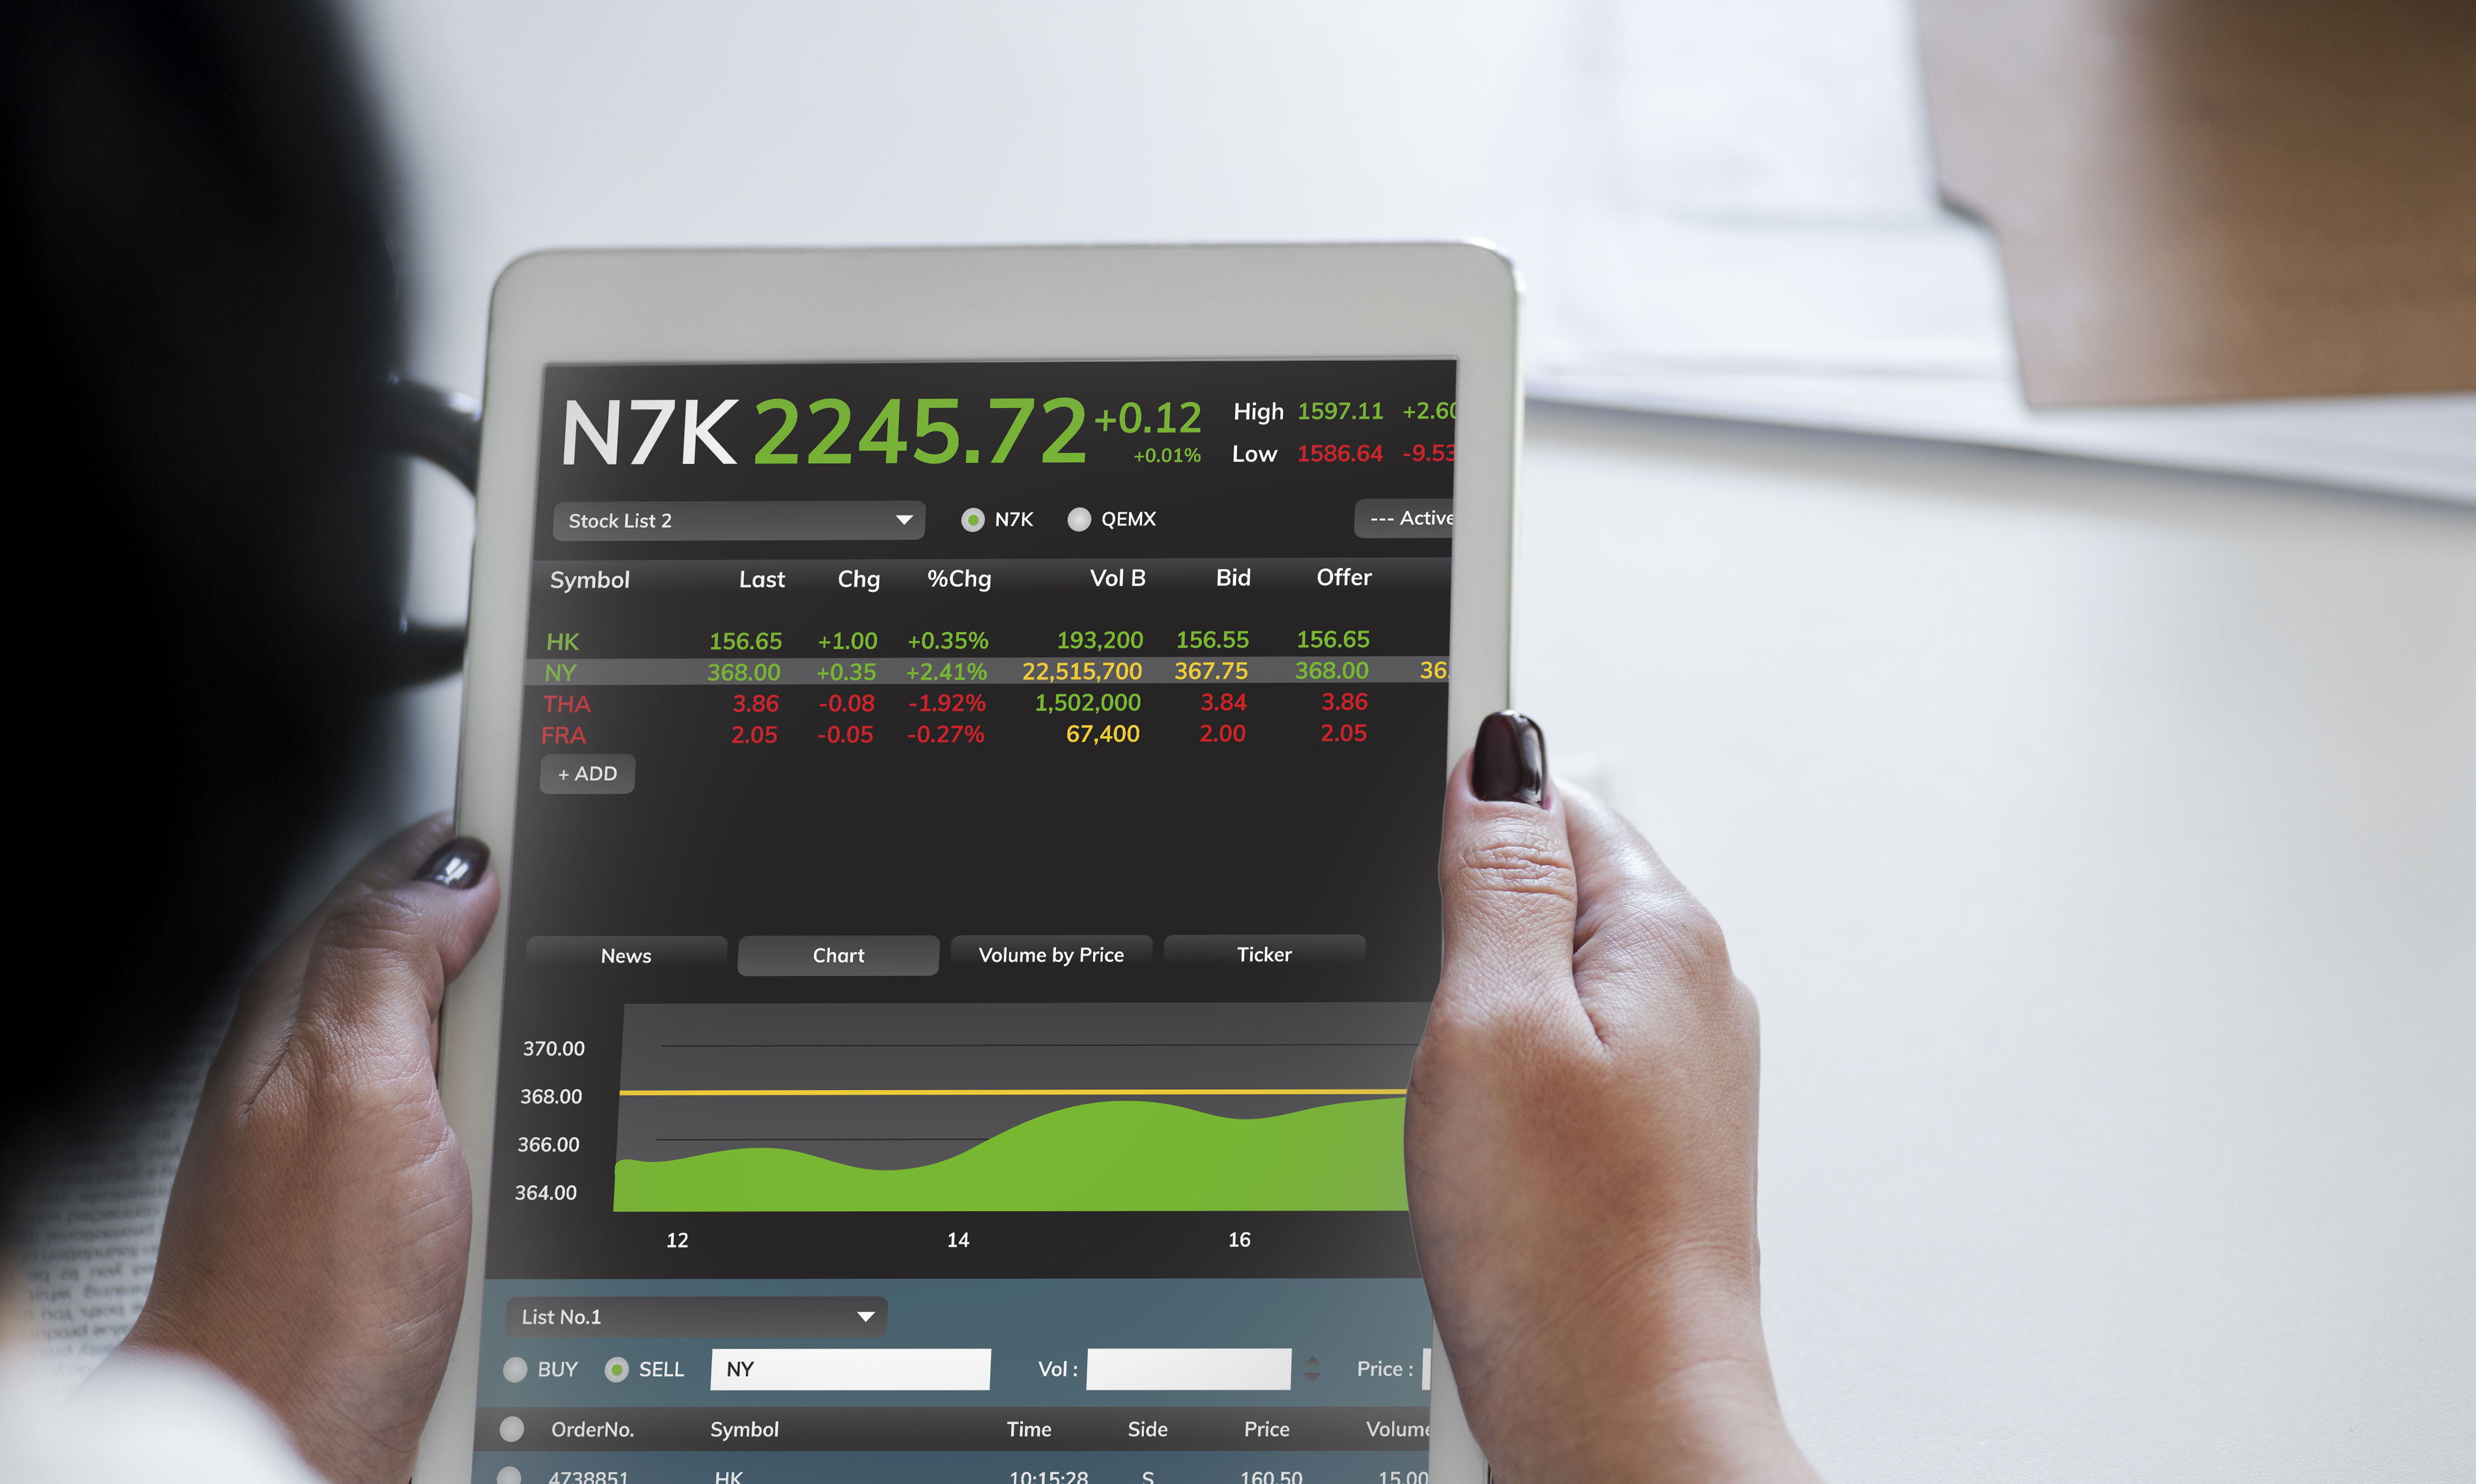
analysis, business, businesswoman, cc0, chart, communication, connection, creative common 0, creative commons 0, data, data analysis, data management, development, device, digital, digital device, economics, finance, goals, graph, growth, hands, holding, improvement, increase, infographic, information, investment, marketing, media, mission, outcome, performance, person, presentation, progress, report, research, results, statistics, strategy, summary, tablet, target, technology, wireless, product, electronics, electronic device, gadget, multimedia, display device, communication device